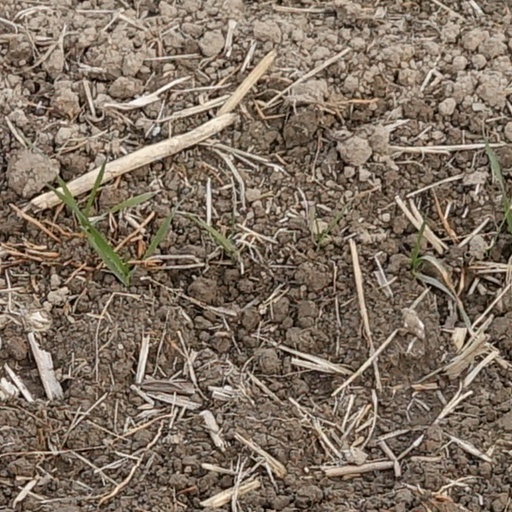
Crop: wheat